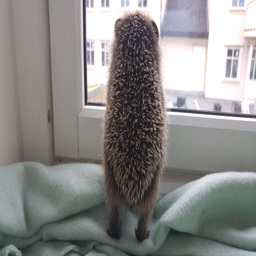
a rescued hedgehog looking out the window